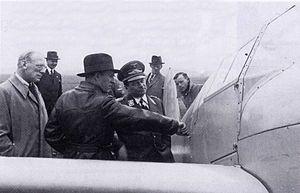
Le Bücker Bü 181 Bestmann fut parmi les avions d’écolage et d’entraînement réalisés par Bücker Flugzeugbau celui qui fut construit en plus grand nombre.